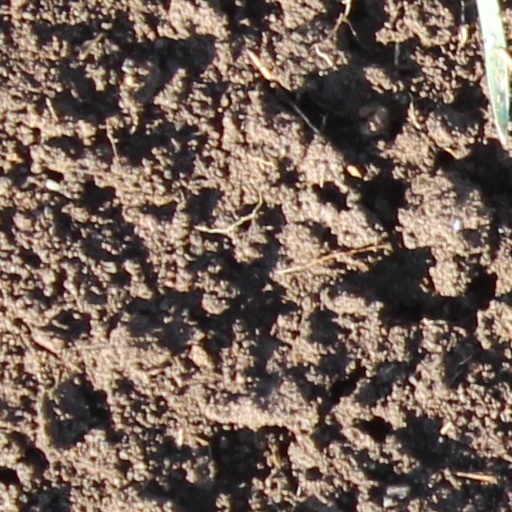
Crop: wheat